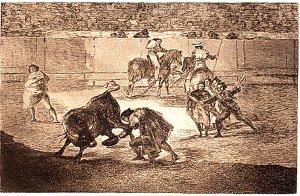
La tauromaquia de Francisco de Goya est une série de trente-trois gravures exécutées à l'eau-forte entre 1815 et 1816, qui retracent toutes les étapes des courses de taureaux. Cette œuvre fait suite au manuel publié par le torero Pepe Hillo en 1796, qui résumait l'évolution de l'art de toréer en Espagne. Un projet que Goya avait lui-même en tête depuis 1777, mais qu'il ne mit en œuvre que très lentement.
La Tauromaquia est un livre écrit par le torero José Delgado alias Pepe Hillo en 1796, illustré par Pablo Picasso en 1957, et publié par Gustavo Gili, à Barcelone, en 1959.
José Delgado Guerra dit « Pepe Hillo » était un matador espagnol né le 11 mars 1754 à Séville, mort à Madrid le 11 mai 1801.